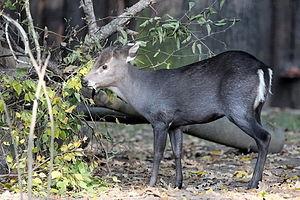
Les cervidés forment une famille de mammifères ruminants présentant un nombre pair de doigts. Elle comprend notamment les cerfs, les chevreuils, les rennes, les élans et les daims, ainsi que des espèces moins connues appelées pudus.